List of Watchmen characters

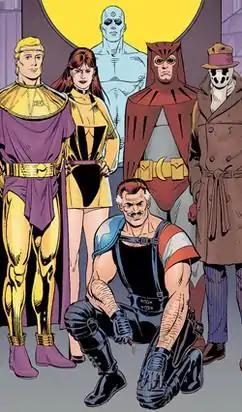
The six main characters of the 1986 comic book limited series "Watchmen" (from left to right): Ozymandias, the second Silk Spectre, Doctor Manhattan, the Comedian (kneeling), the second Nite Owl, and Rorschach

"Watchmen" is a twelve-issue comic book limited series created by Alan Moore, Dave Gibbons, and John Higgins, published by DC Comics in 1986 and 1987. "Watchmen" focuses on six main characters: the Comedian, Doctor Manhattan, Nite Owl II, Ozymandias, Rorschach, and the Silk Spectre II. These characters were originally based on the Mighty Crusaders and then reworked in an unsolicited proposal to fit superhero properties DC had acquired from Charlton Comics in the early 1980s. Moore later based the team's predecessors, the Minutemen, on the Mighty Crusaders. Since the publisher planned to integrate Charlton's superheroes into the main DC Universe and the script would have made many of them unusable for future stories, series writer Alan Moore eventually agreed to create original characters. Moore wished the main characters to present six to perceive the world, and to give readers of the story the privilege of determining which one was most morally comprehensible.